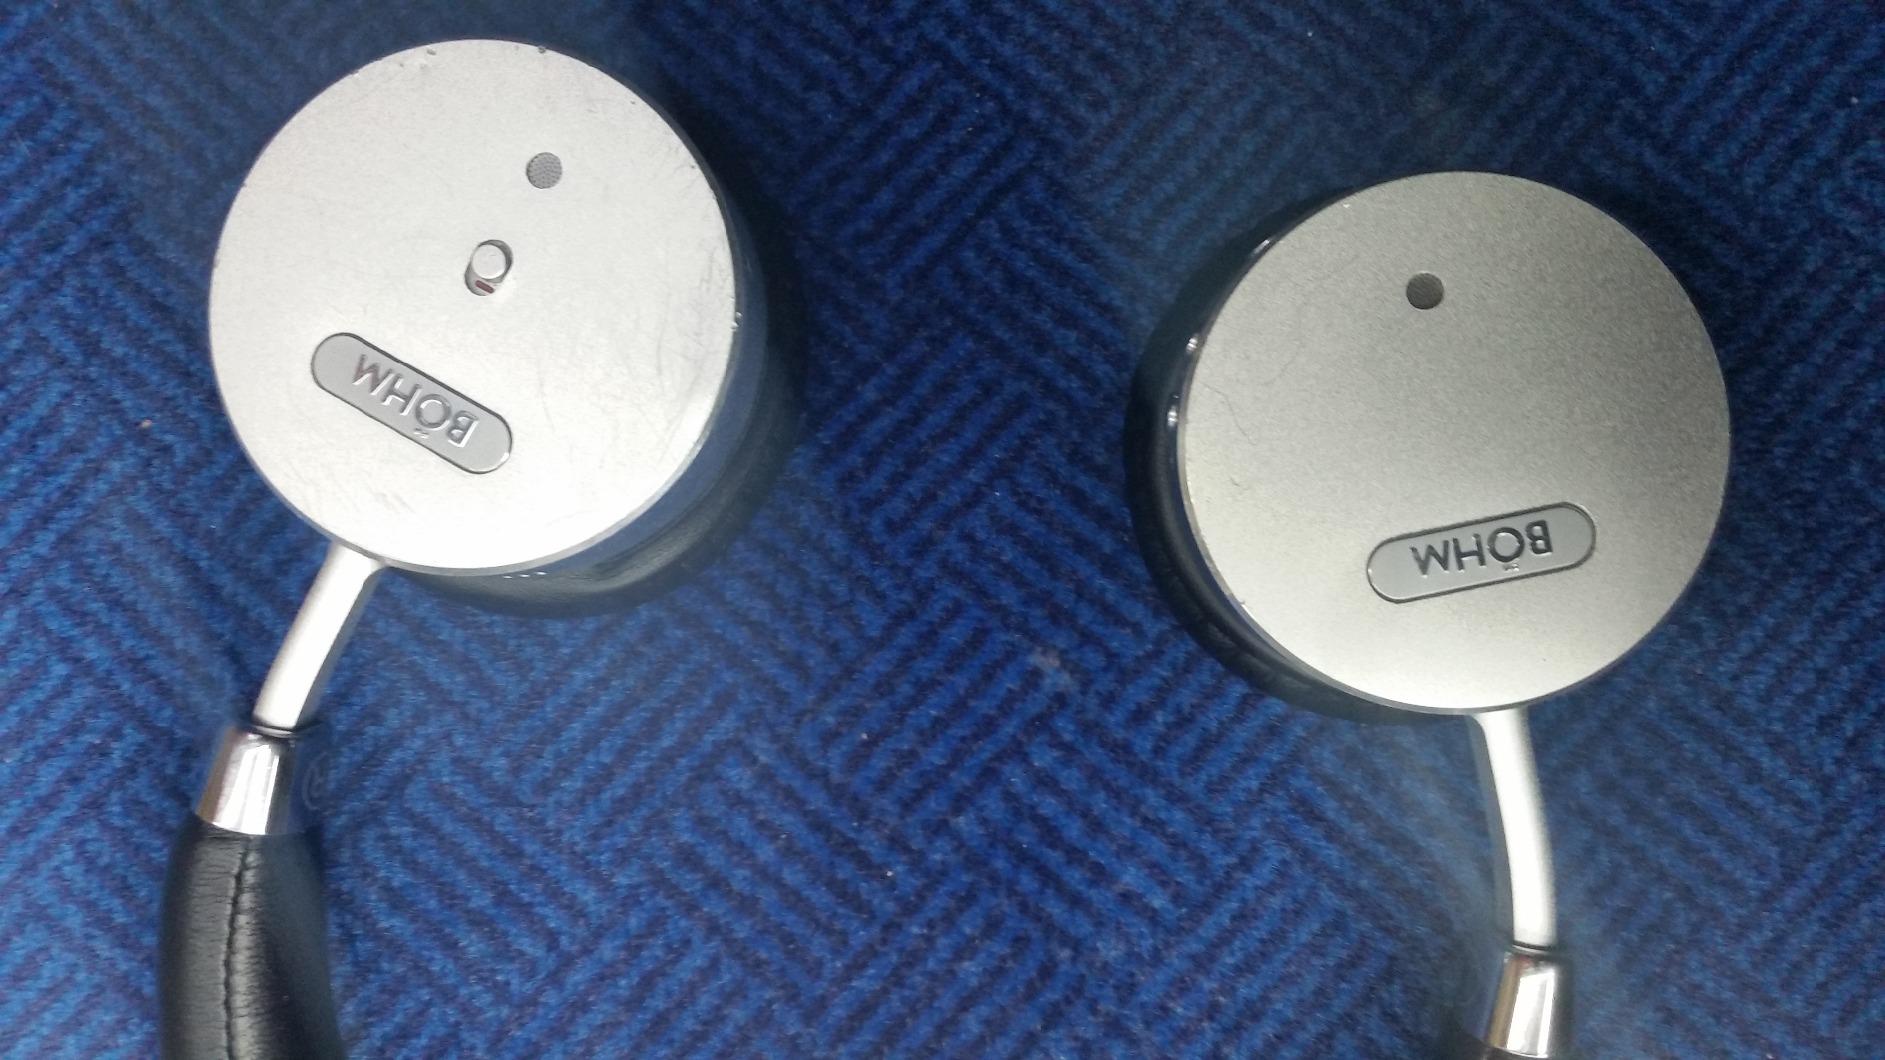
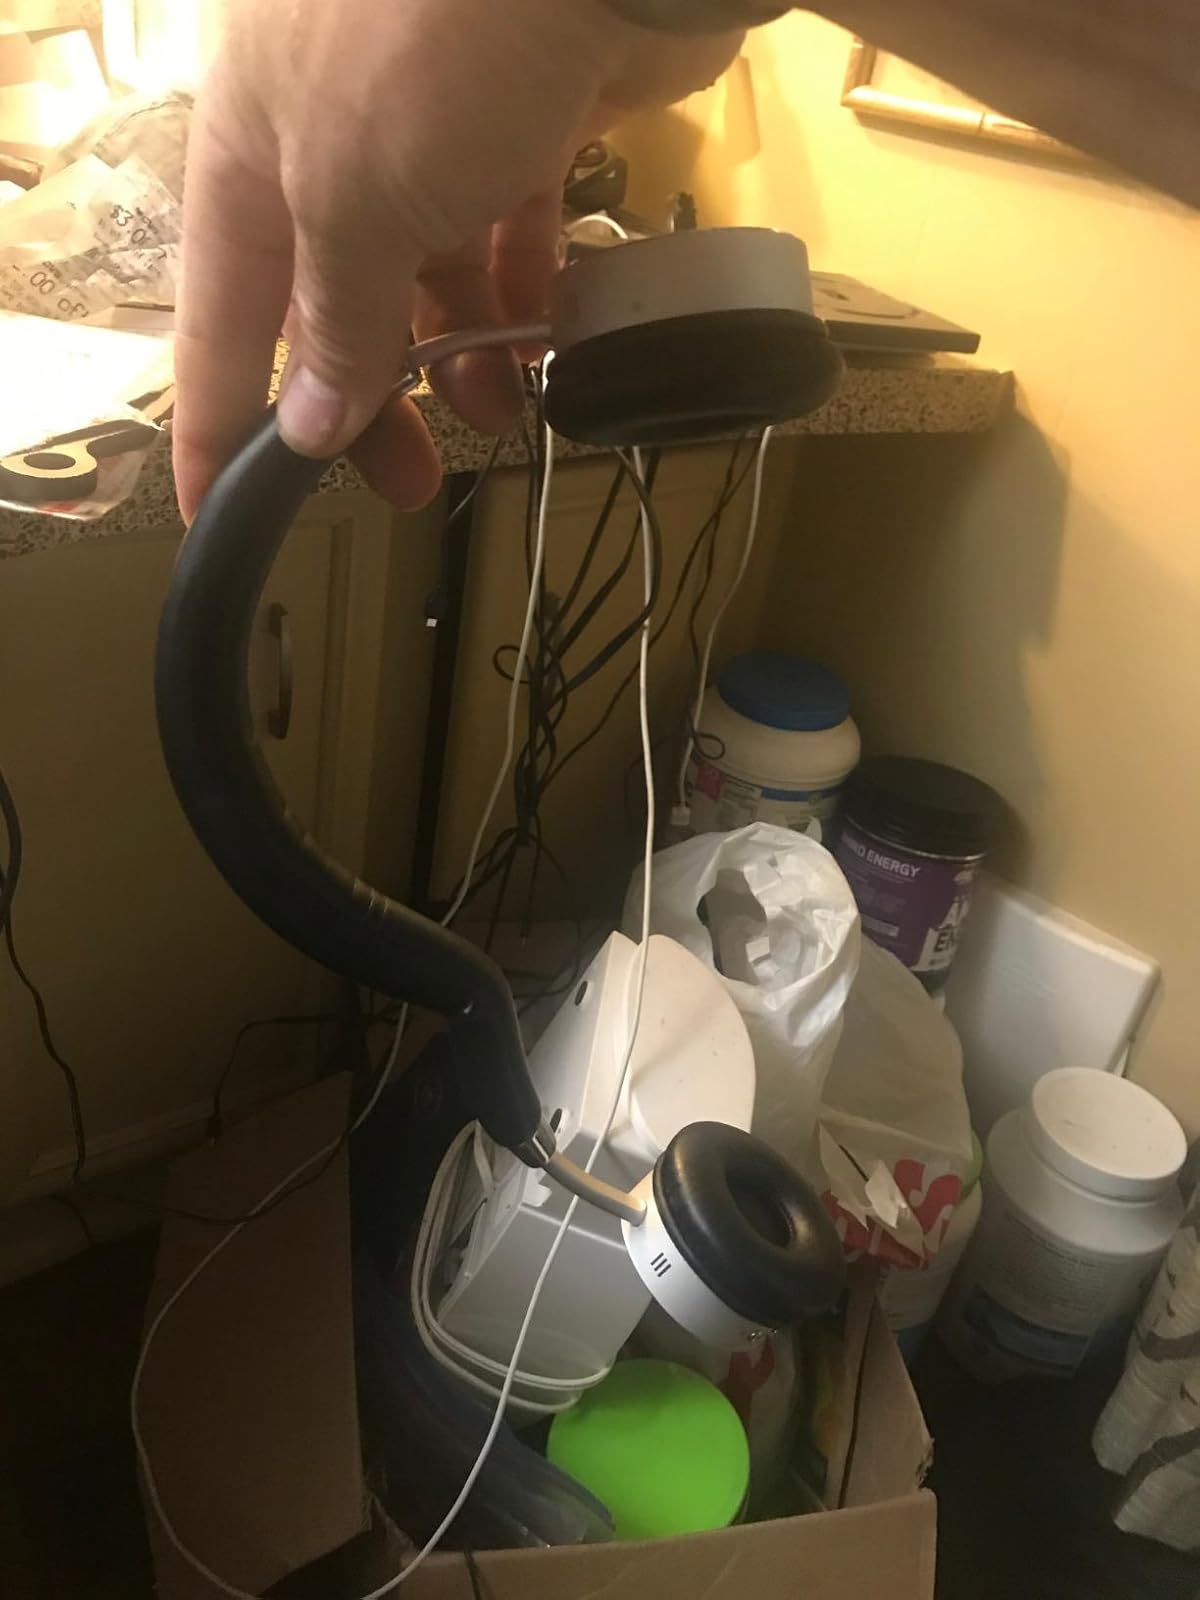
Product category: headphones
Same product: yes